Bottom's Dream

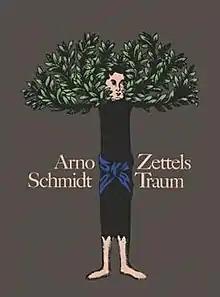
1977 edition of Zettel's Traum in original German

Bottom's Dream ( or "ZETTEL'S TRAUM" as the author wrote the title) is a novel published in 1970 by West German author Arno Schmidt. Schmidt began writing the novel in December 1963 while he and Hans Wollschläger were translating the works of Edgar Allan Poe into German. The novel was inspired by James Joyce's novel "Finnegans Wake", particularly Schmidt's use of columns (his "SpaltenTechnik"), which Schmidt claimed was borrowed from the "Wake".